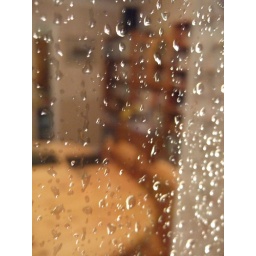
It's dark outside, the rain is lashing against the window and my dining room is reflected in the glass